Frederick Tennyson

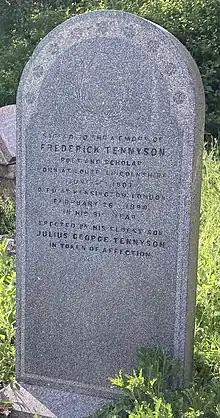
Grave of Frederick Tennyson in Highgate Cemetery

Frederick Tennyson was the eldest son of George Clayton Tennyson, Rector of Somersby, Lincolnshire, and brother of Alfred, Lord Tennyson. He was educated at Eton College (where, as a skilled cricketer, he was Captain of the Oppidans) and, from 1827, St John's College, Cambridge. While at Cambridge he contributed four poems to "Poems, by Two Brothers", which Frederick, Alfred, Lord Tennyson, and their brother Charles Tennyson Turner published in 1827. He also won the Browne medal for Greek verse composition (a Sapphic ode on the pyramids) in 1828, but was rusticated for three terms for refusal to accept punishment for not attending chapel. Re-admitted to Cambridge in 1830, he graduated BA in 1832.